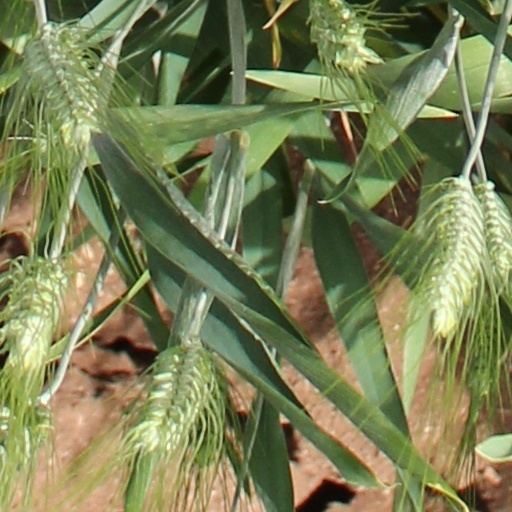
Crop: wheat